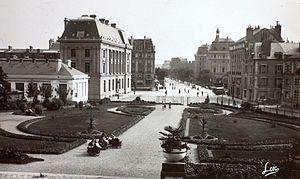
Rennes /ʁɛn/ est une commune de l'Ouest de la France, chef-lieu du département d’Ille-et-Vilaine et de la région Bretagne. La ville se situe en Haute-Bretagne — partie orientale de la Bretagne — à la confluence de l’Ille et de la Vilaine. Ses habitants sont appelés les Rennais et les Rennaises.